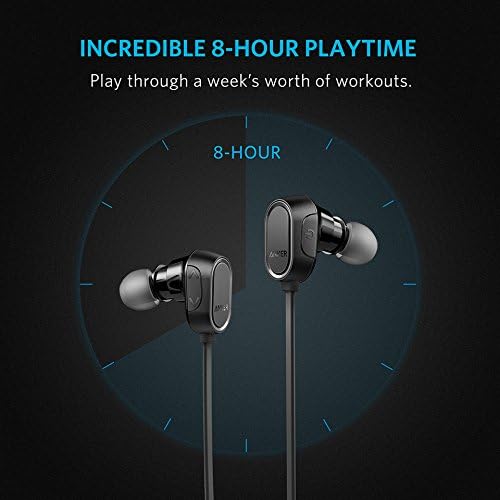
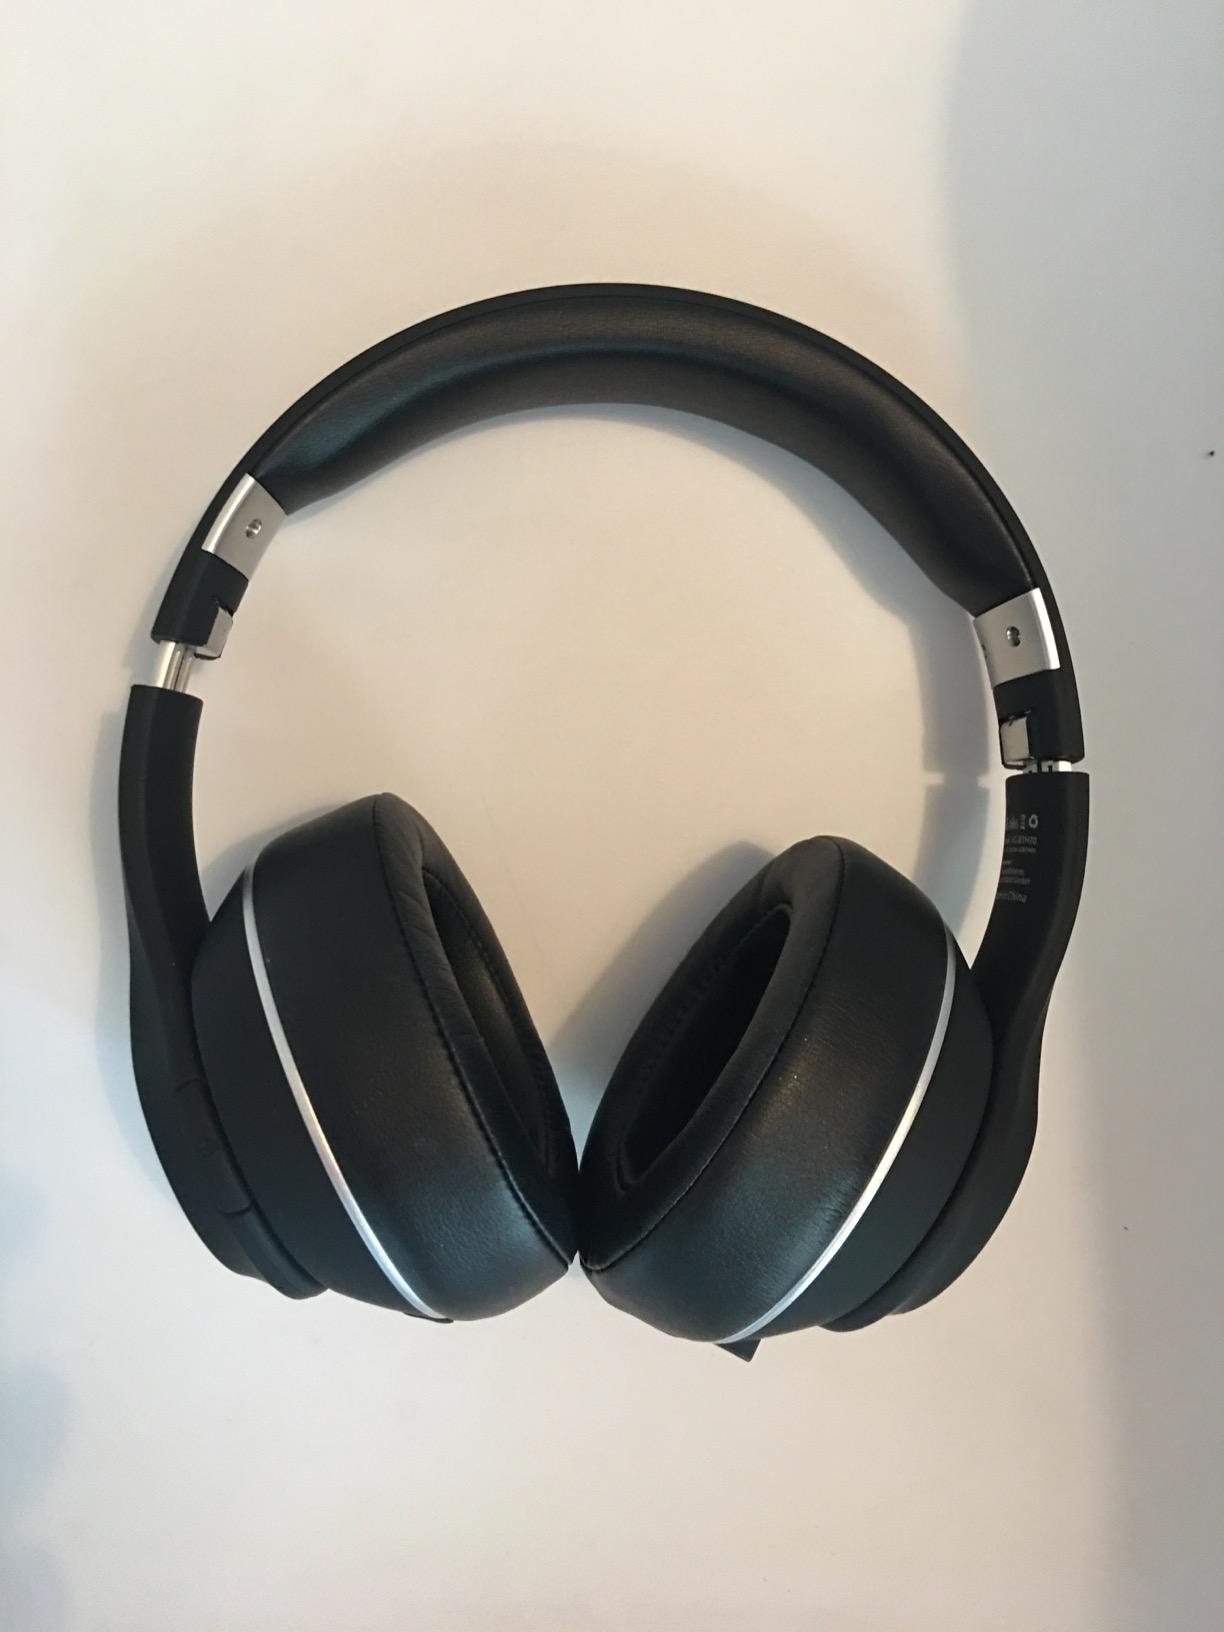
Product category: headphones
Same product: no